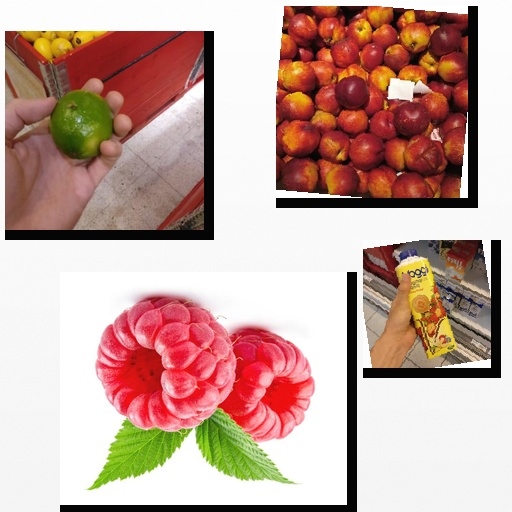
Food items: raspberry, nectarine, strawberry_yogurt, lime